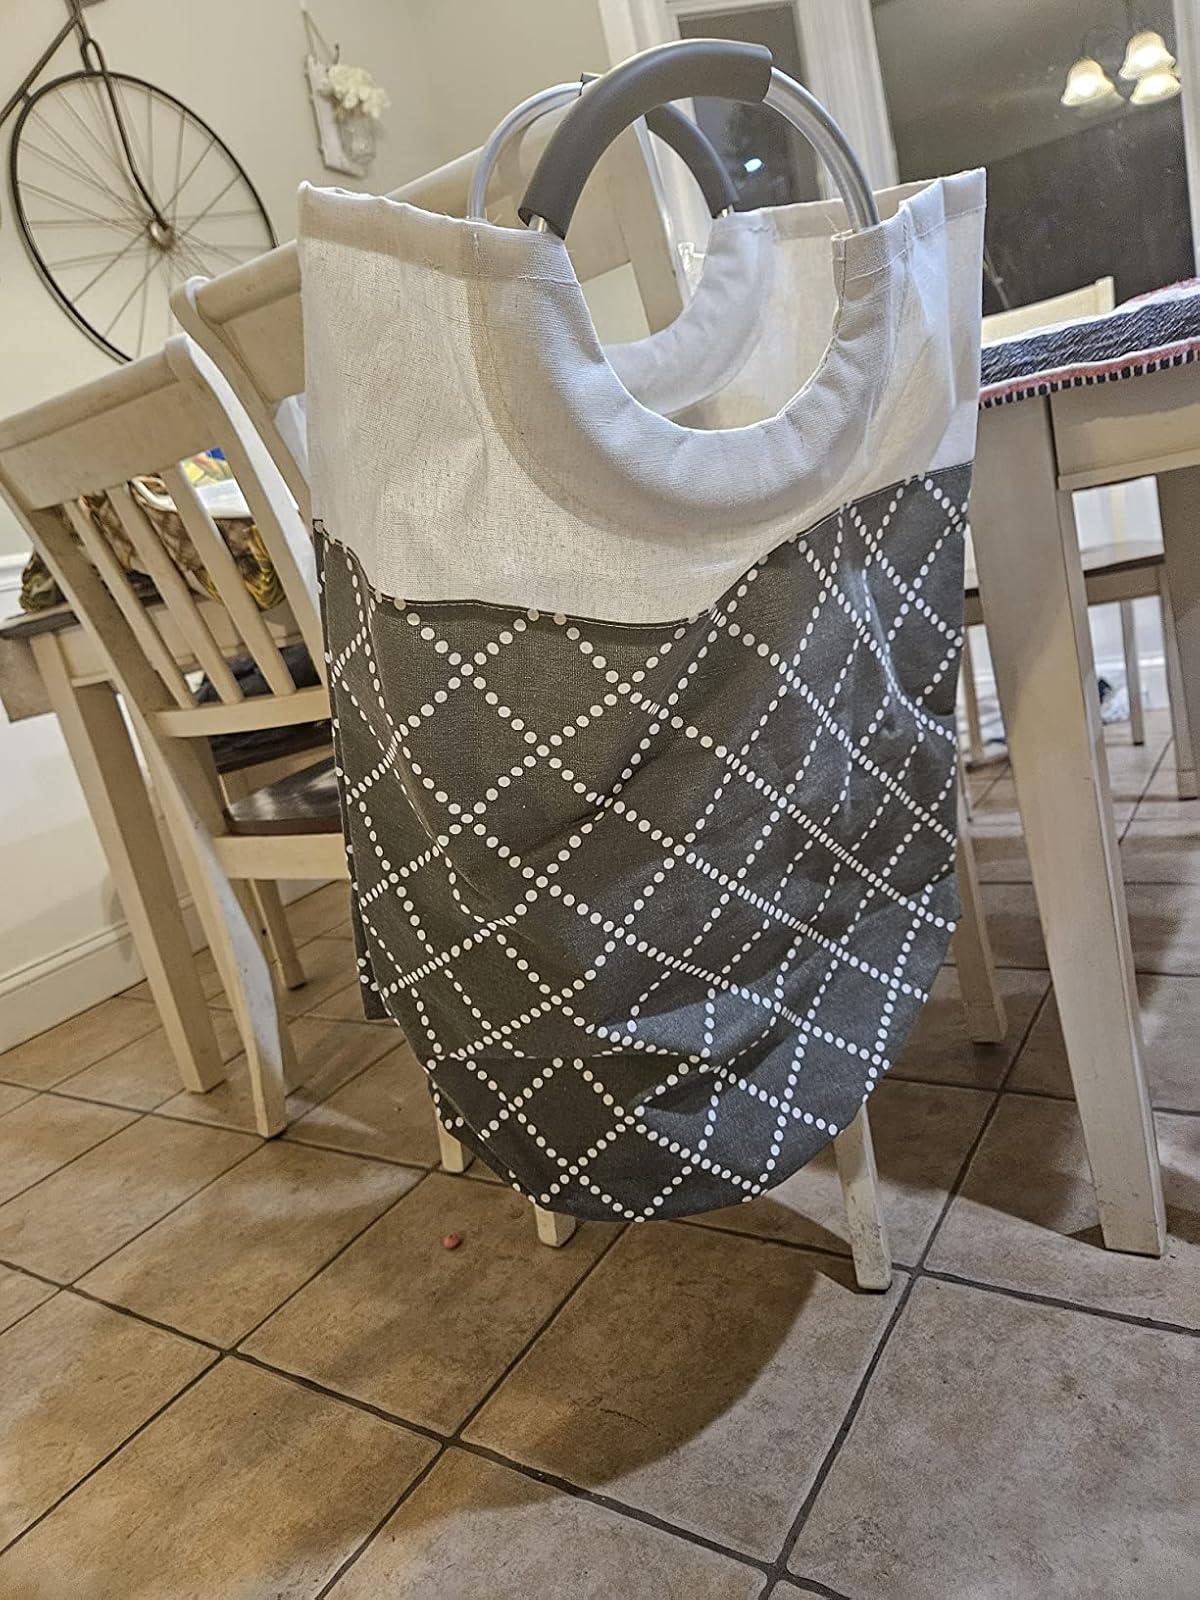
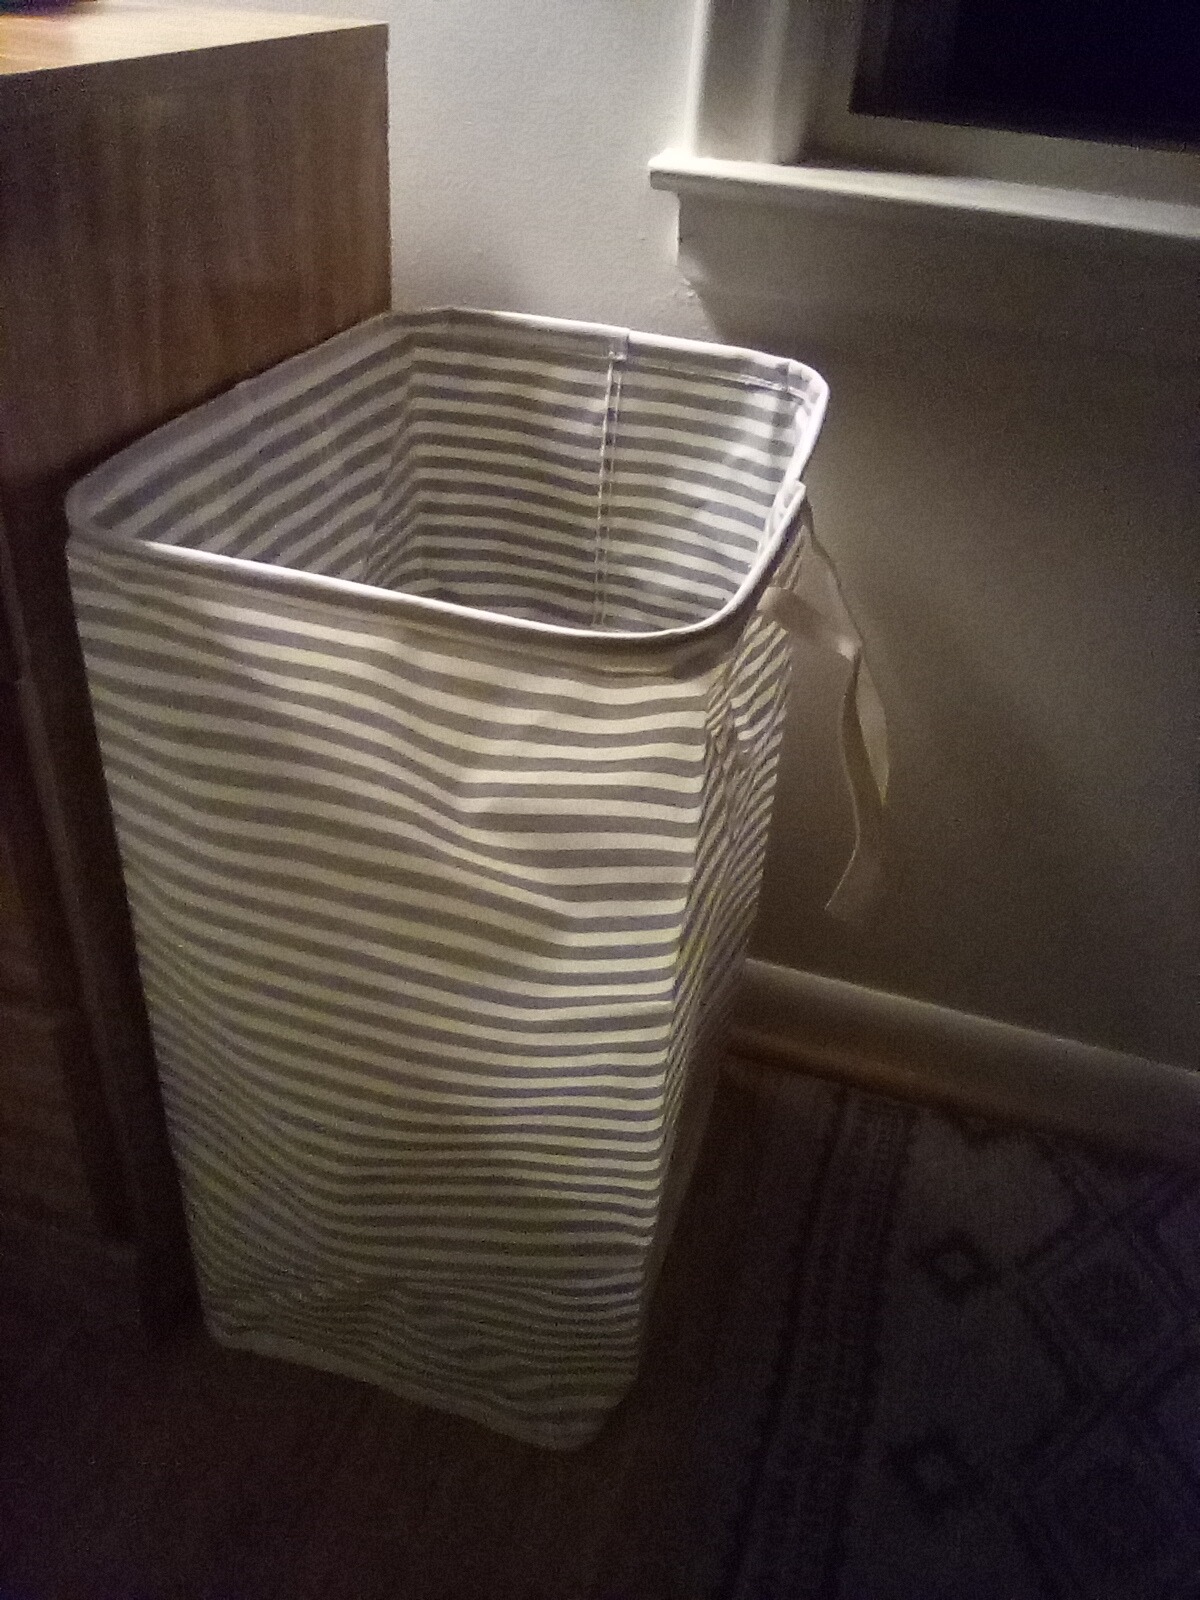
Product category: items_hamper
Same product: no